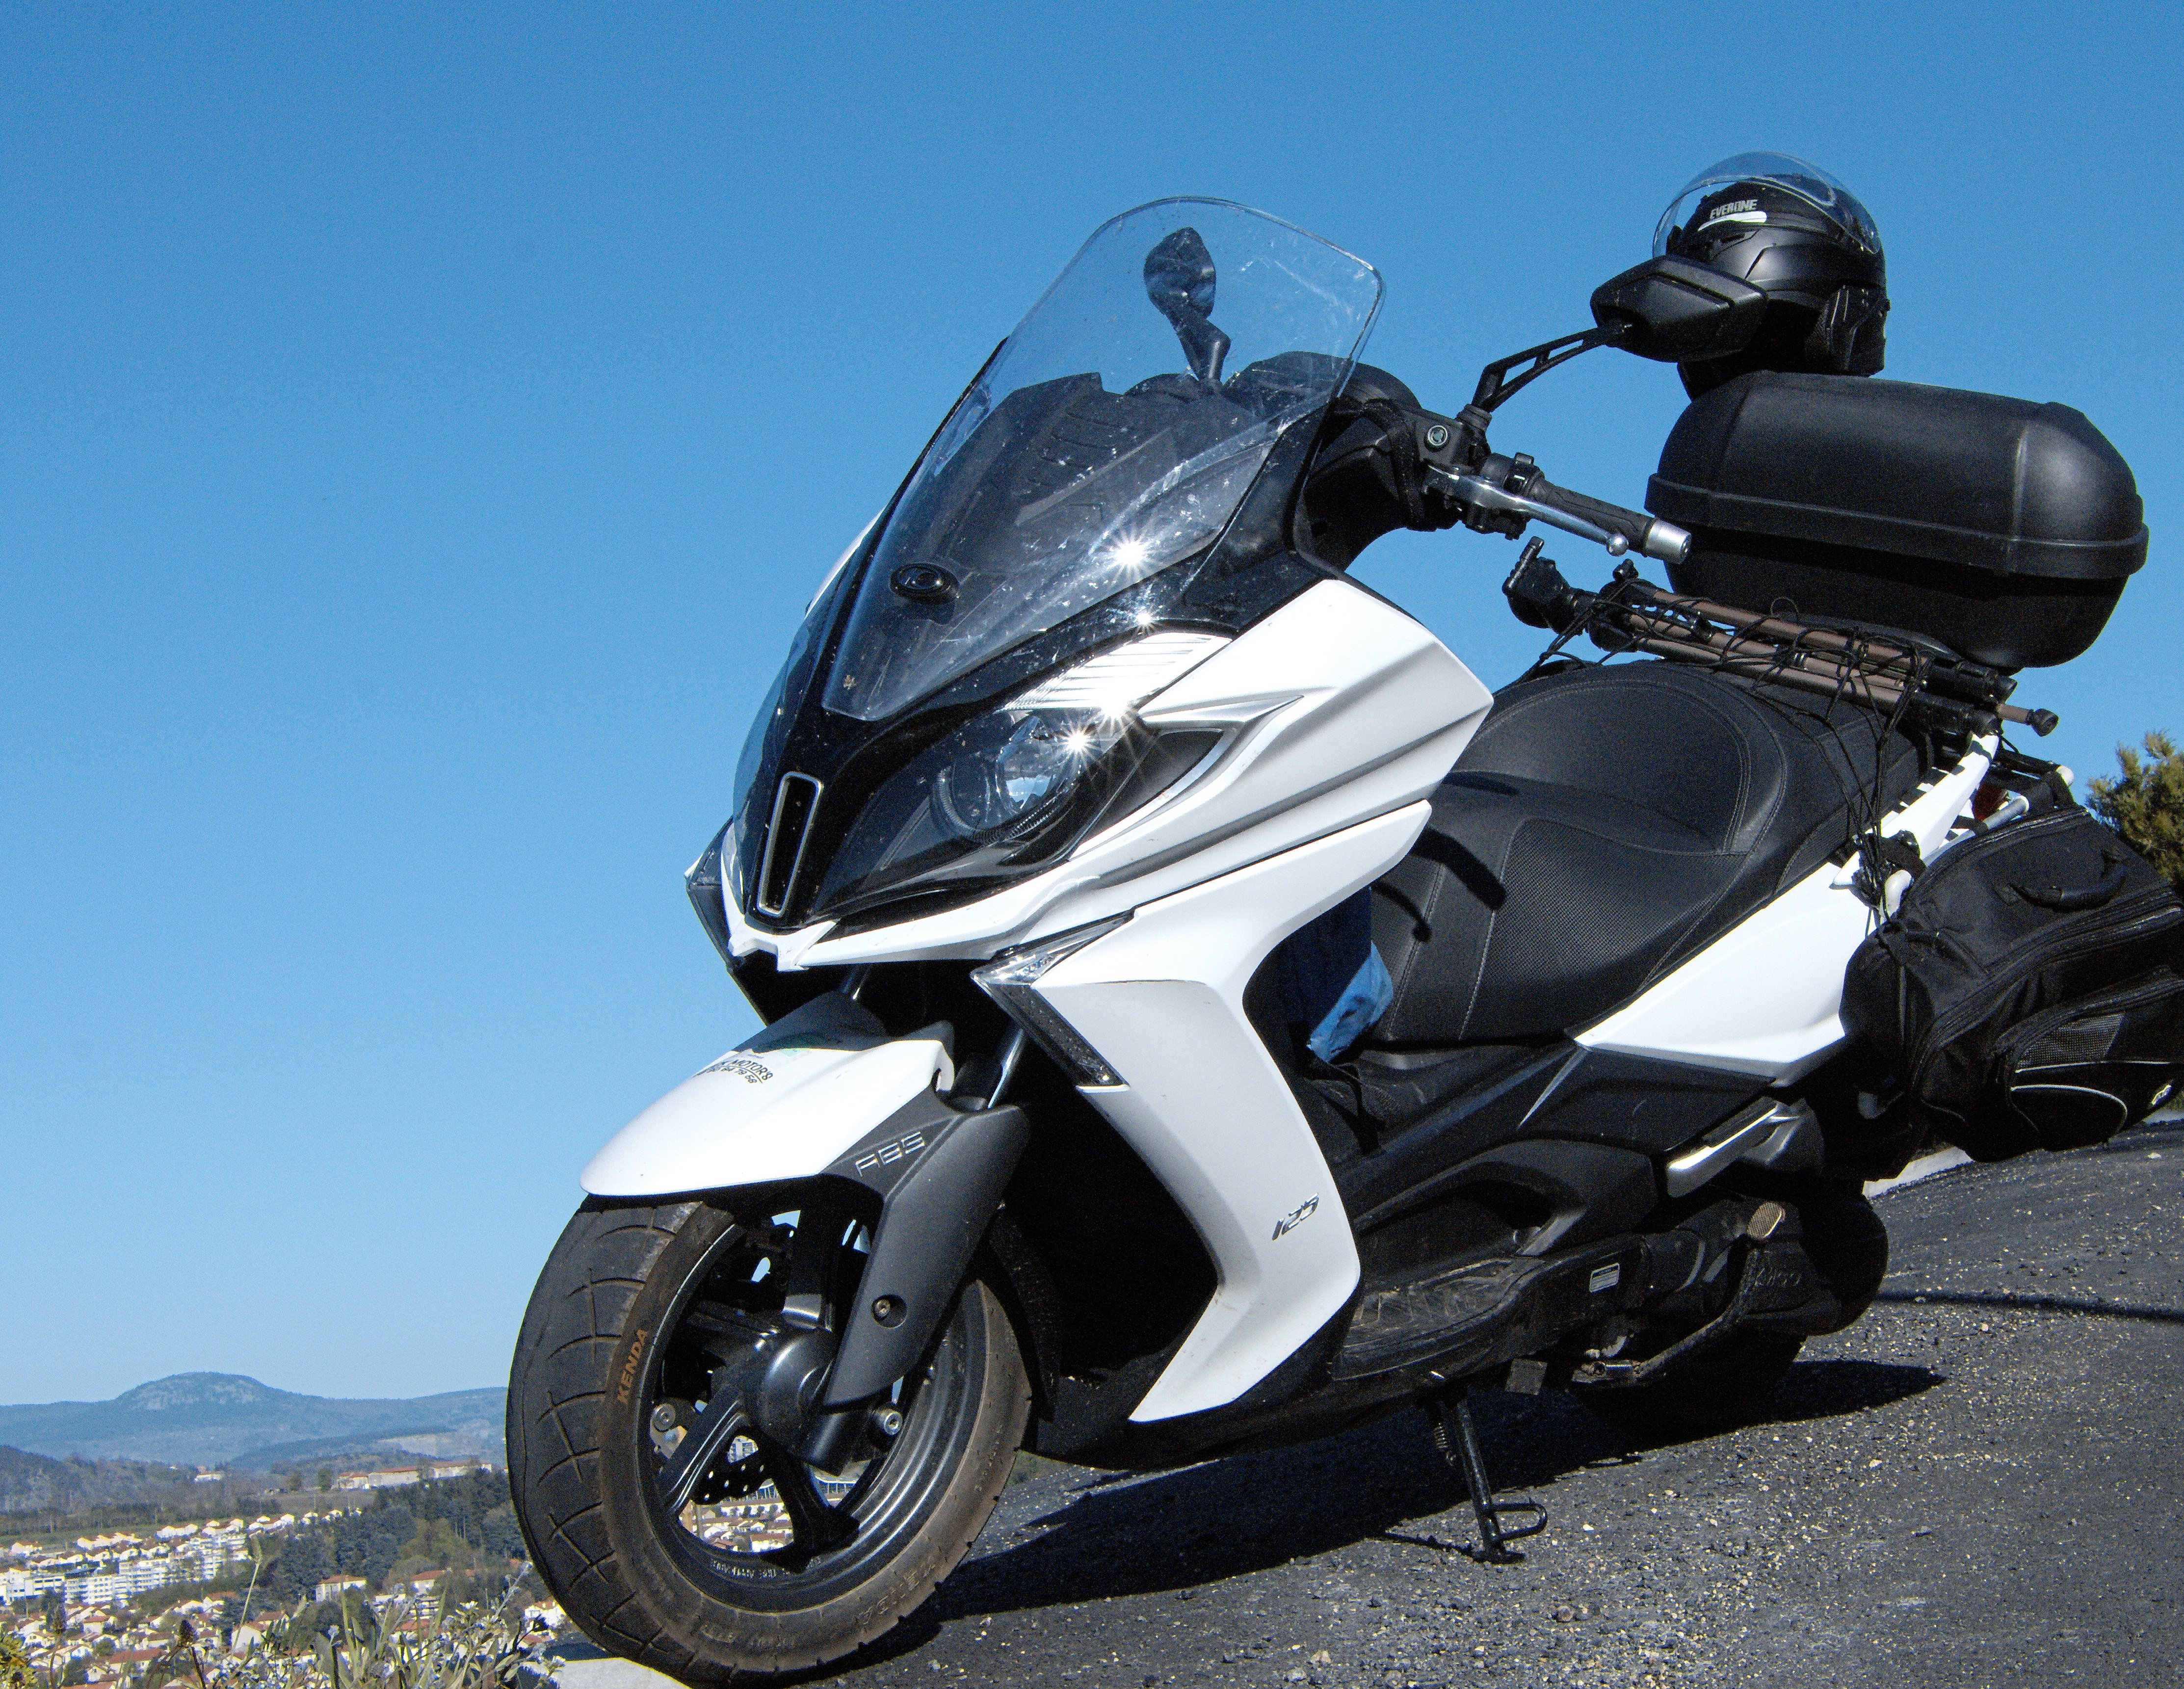
car, wheel, downtown, vehicle, motorcycle, scooter, honda, cruiser, motorcycling, two wheels, land vehicle, kymco, automobile make, automotive design